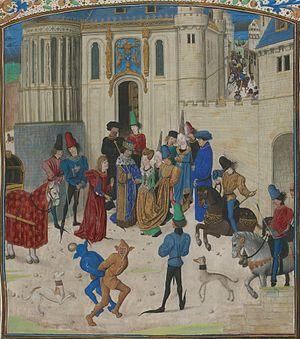
Isabeau de Bavière, aussi connue sous le nom d'Isabelle de Bavière ou d'Isabeau de Wittelsbach-Ingolstadt, née vers 1370 à Munich, dans le duché de Bavière-Landshut, et morte le 24 septembre 1435 à Paris, dans le royaume de France, est reine de France du 17 juillet 1385 au 21 octobre 1422 en tant qu'épouse de Charles VI. Issue de la puissante maison de Wittelsbach-Ingolstadt, elle est la fille aînée du duc Étienne III de Bavière et de son épouse Taddea Visconti, originaire d'une éminente famille noble qui règne sur la ville italienne de Milan. À environ quinze ans, Isabeau de Bavière est envoyée en France pour y épouser le roi Charles VI, avec lequel elle convole quelques jours après leur première rencontre.